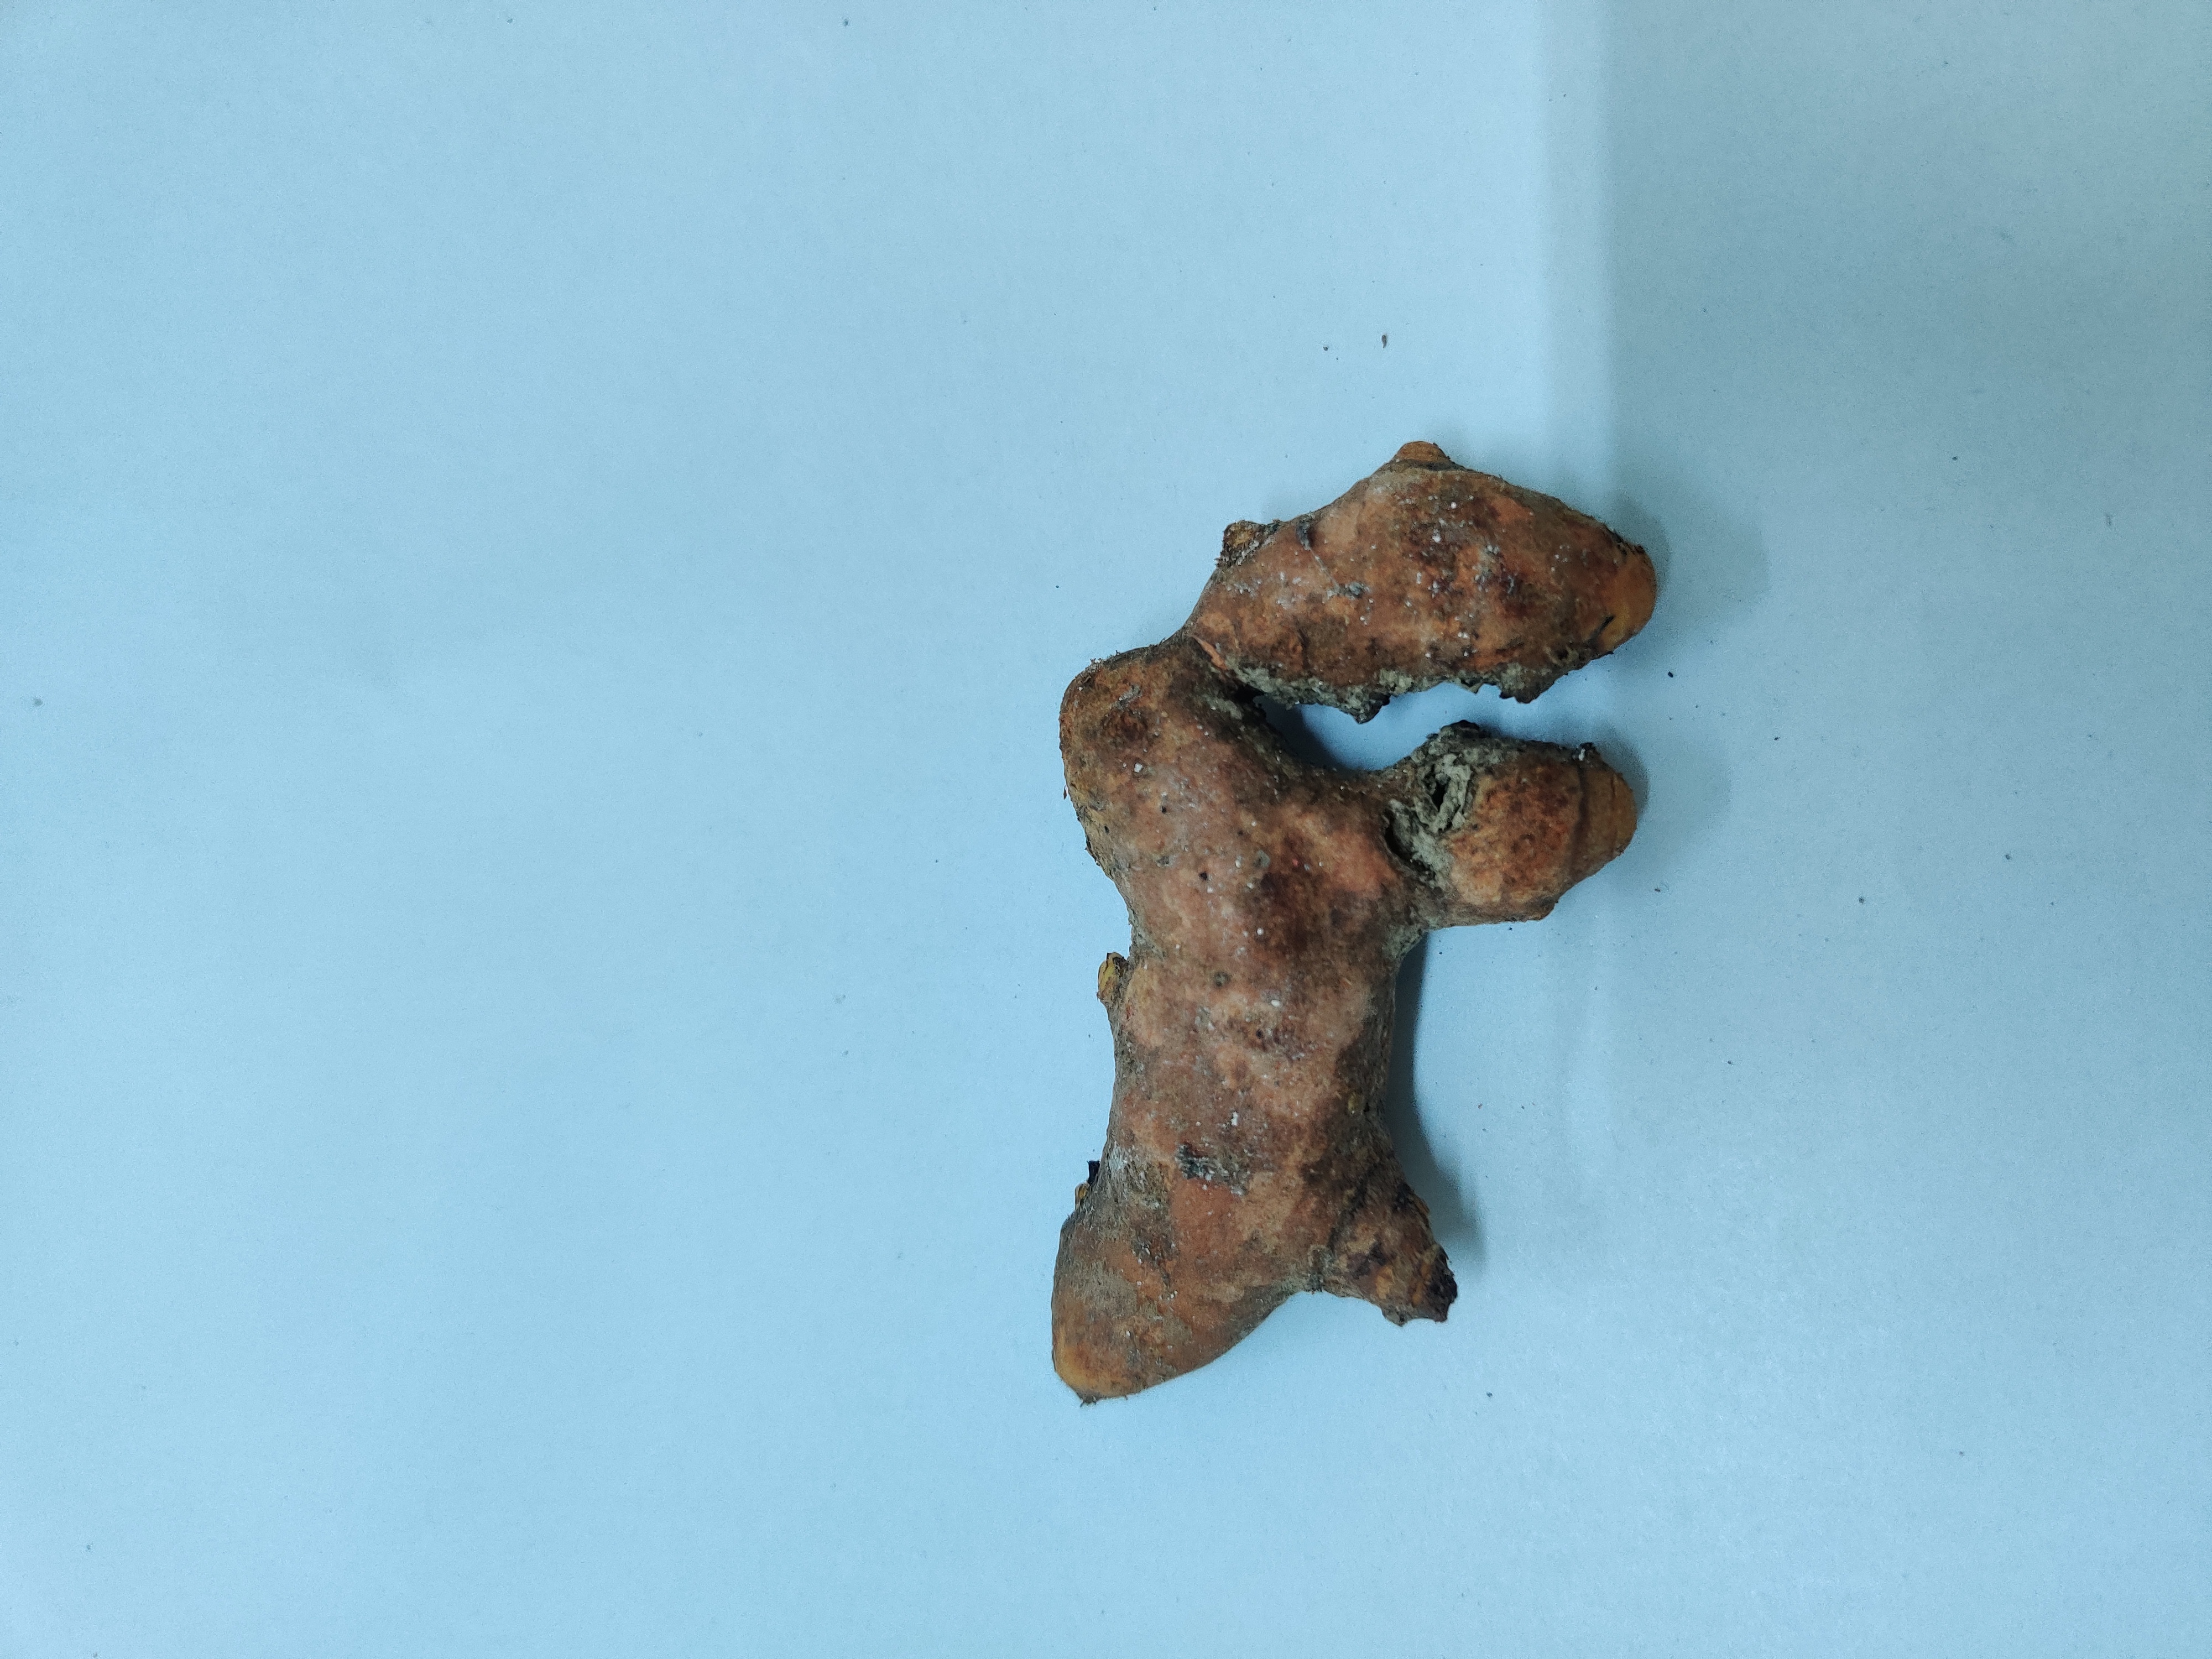
Crop: Turmeric
Condition: Severely Damaged